Karl Ágúst Úlfsson

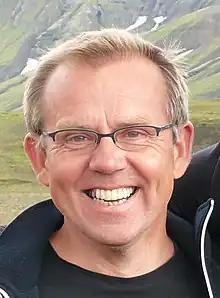

Karl Ágúst Úlfsson (born 4 November 1957) is an Icelandic director, actor and writer. He is best known for his acting in the "Líf" trilogy and with the comedy group Spaugstofan.